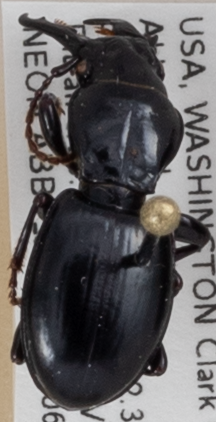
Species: Promecognathus crassus
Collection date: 2017-06-14
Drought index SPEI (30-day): -0.46
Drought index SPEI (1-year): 1.28
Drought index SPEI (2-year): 0.9